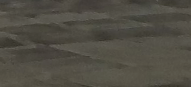
Surface type: concrete plates